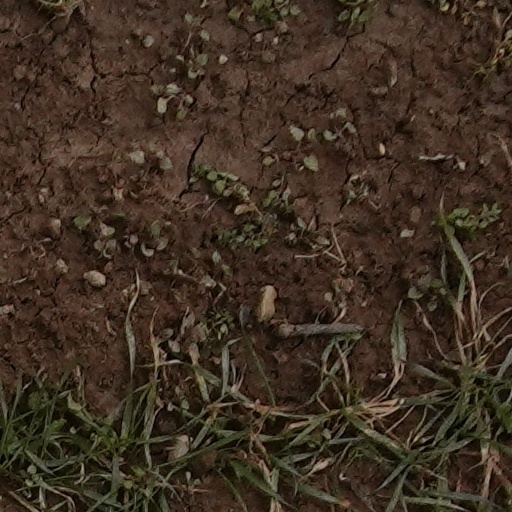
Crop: wheat